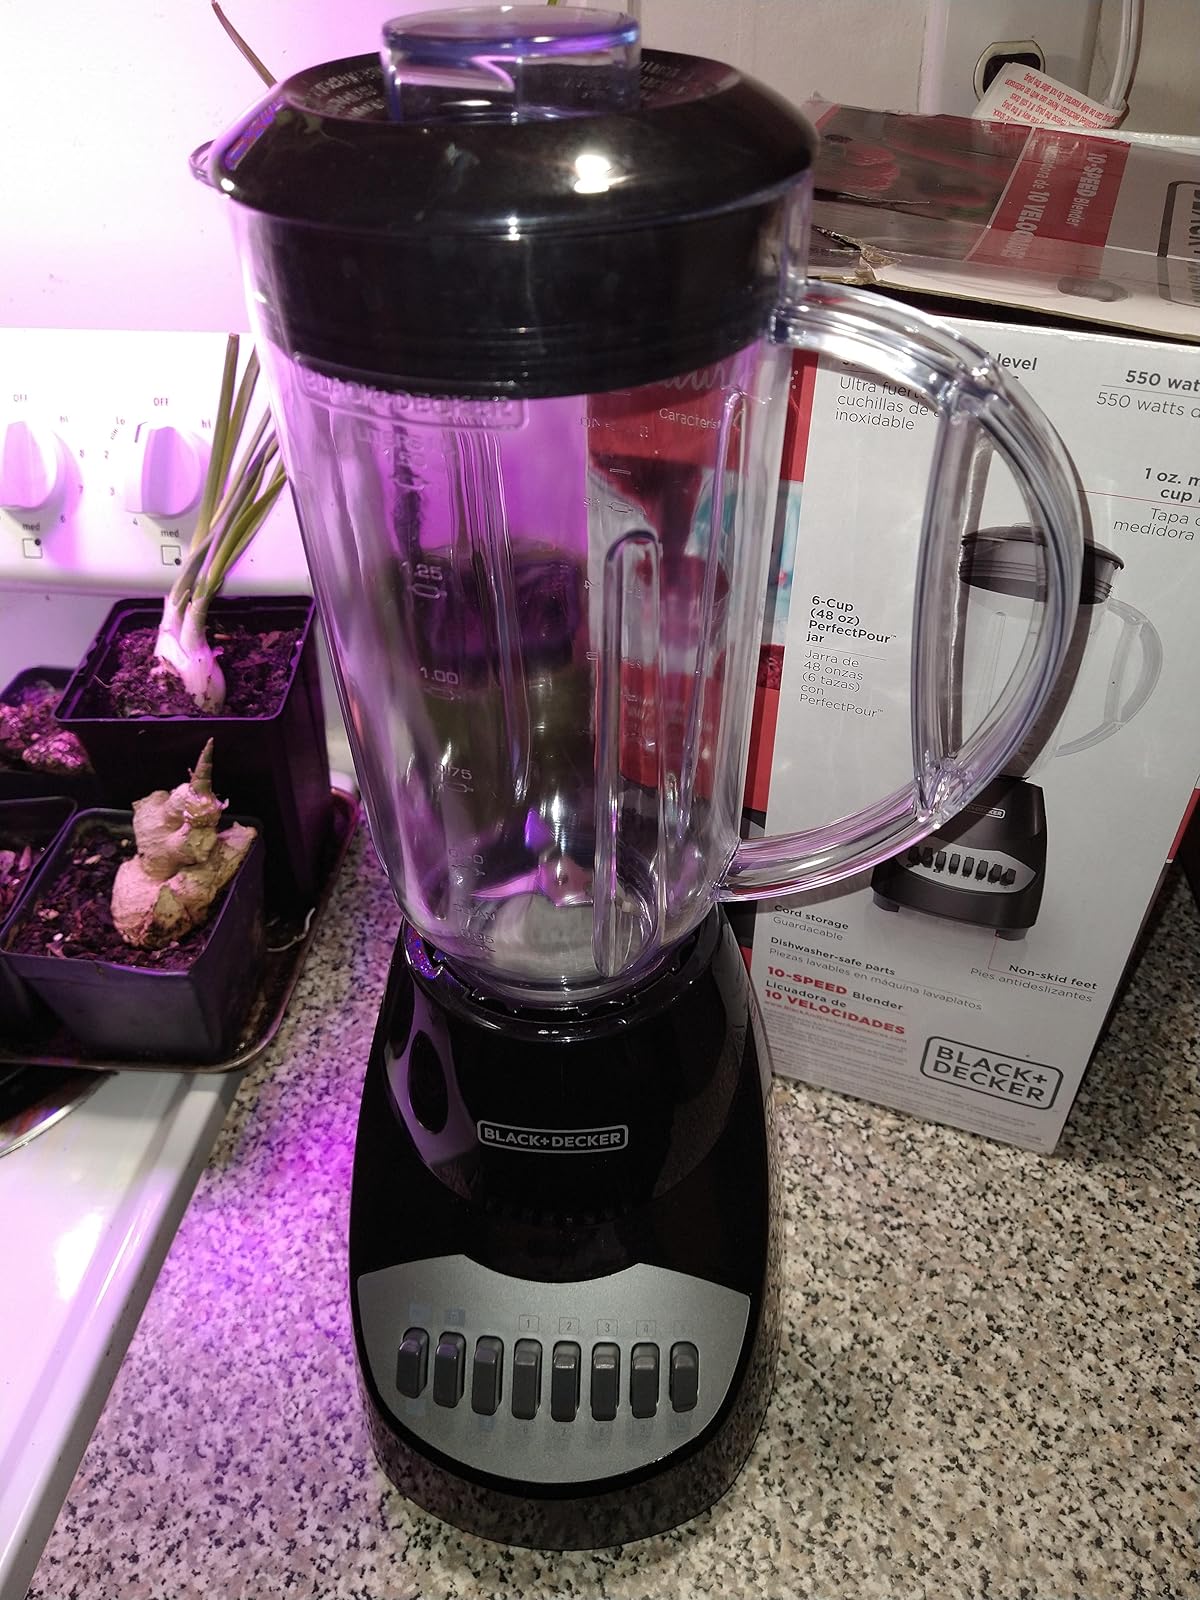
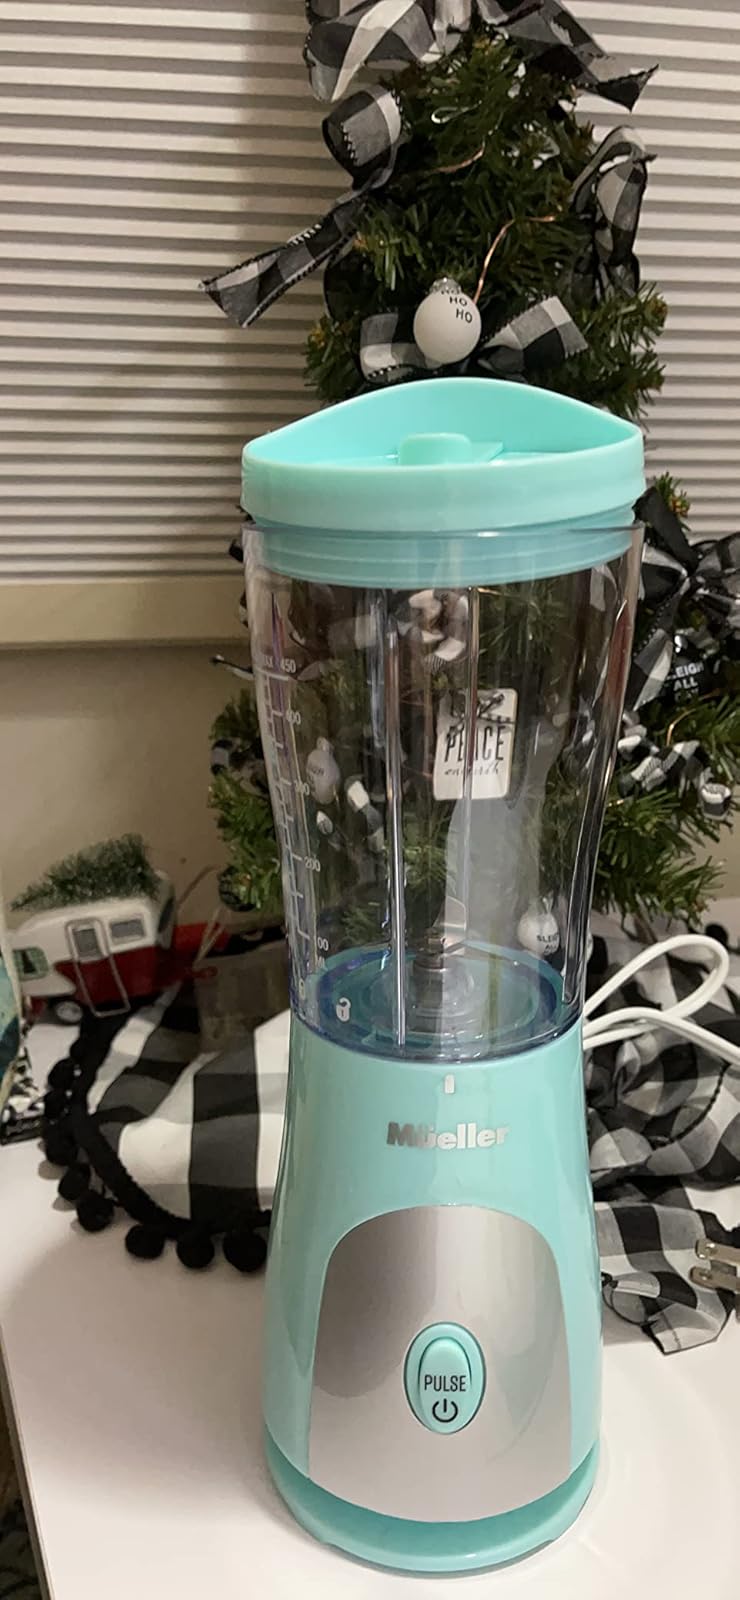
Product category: items_blender
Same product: no